José de León Toral

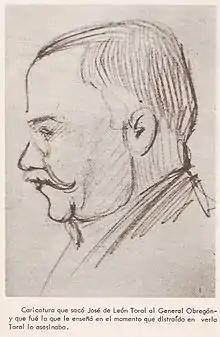
One of Toral sketches

On 17 July 1928, two weeks after Obregón had been re-elected as president, León Toral, a sketch artist, entered La Bombilla restaurant in San Ángel, where a party honoring Obregón was under way. Disguised as a caricaturist, he drew caricatures of Obregón, the orchestra director, and Aarón Sáenz, and showed them to Obregón, who told him the caricatures were well done and suggested that he should continue. When Obregón turned to sit down, León Toral drew a gun and shot him five or six times in the back, killing him instantly.